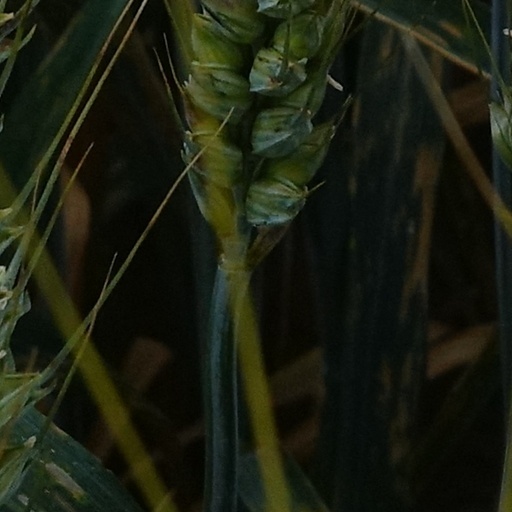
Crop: wheat